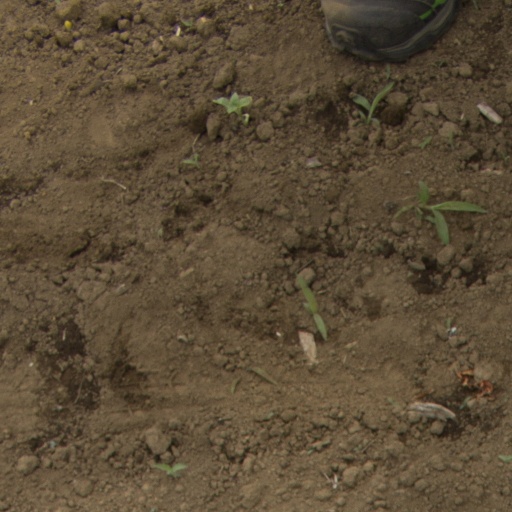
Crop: Jerusalem artichoke